Urban L. Drew

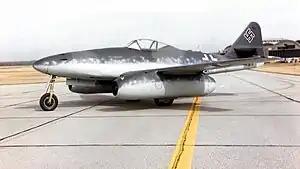
Messerschmitt Me 262

His biggest day was on October 7, 1944, when he shot down 2 jet-powered Me 262s on a single mission while leading an attack on Achmer Aerodrome.